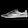
Label: Sneaker